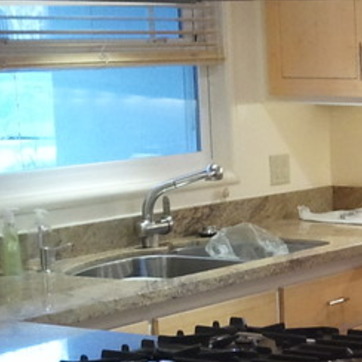
Material: metal